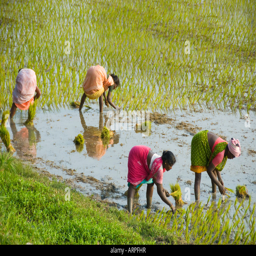
women planting rice in a paddy field